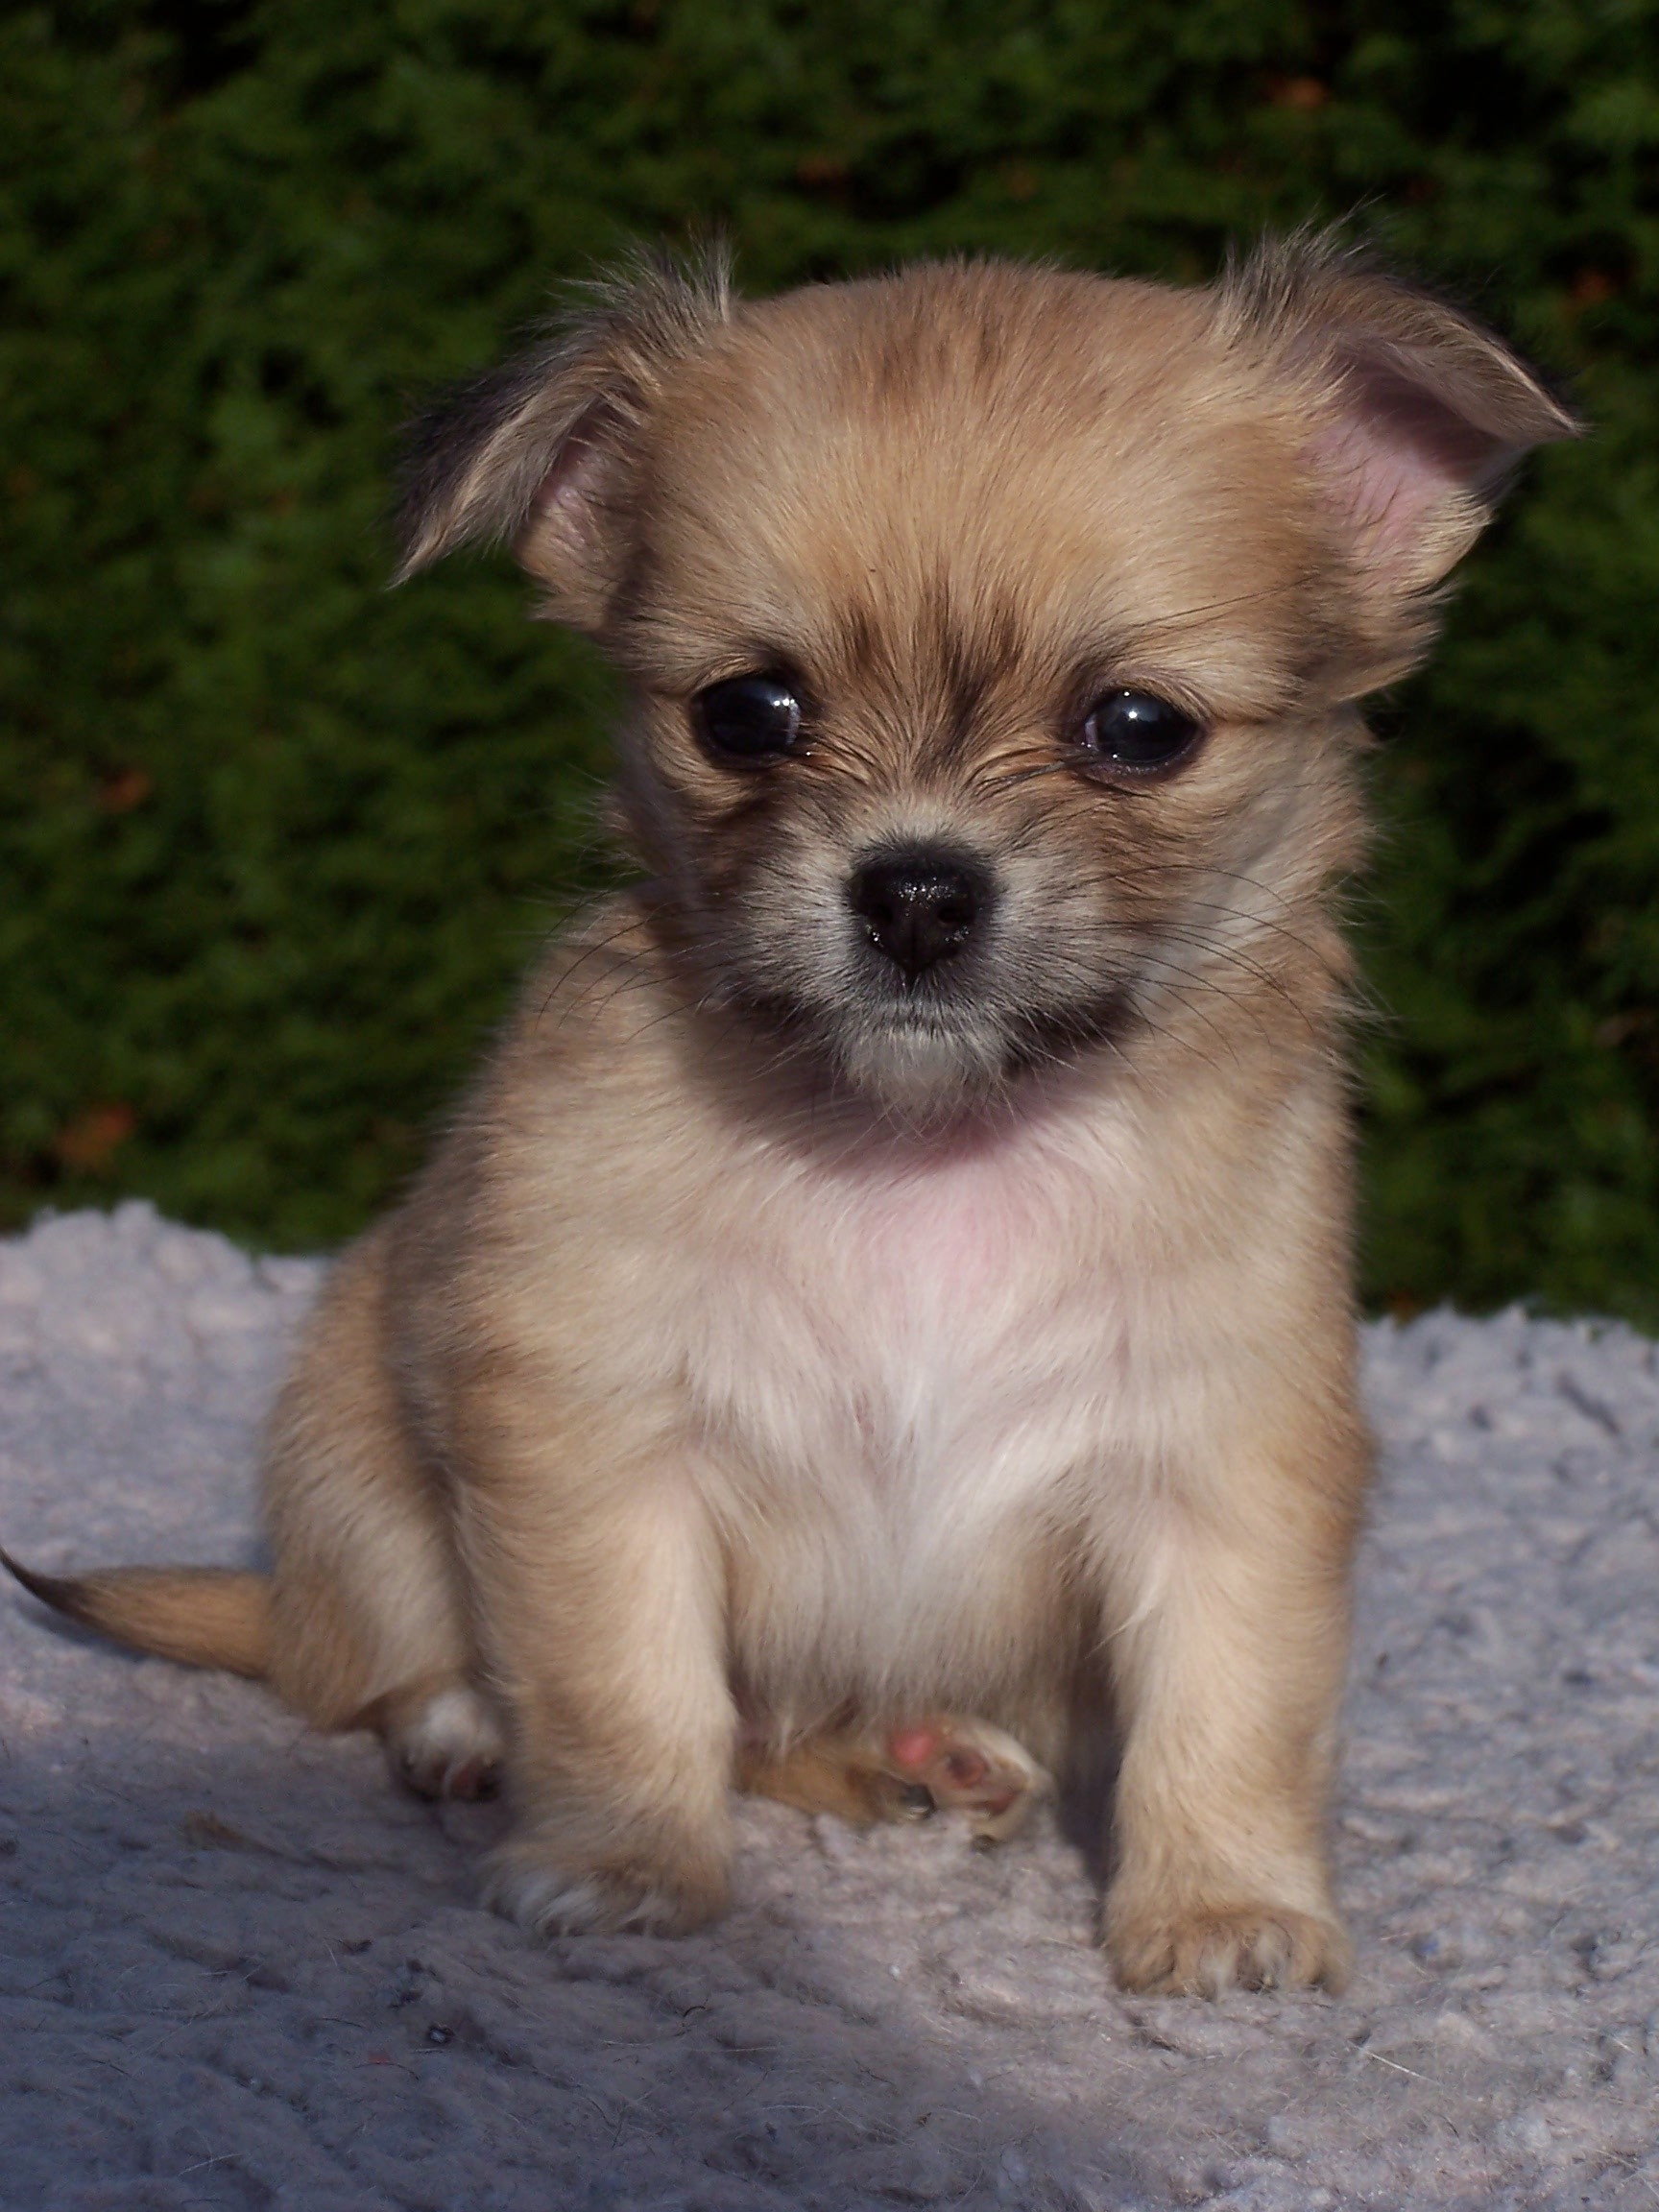
puppy, dog, mammal, dogs, animals, vertebrate, chihuahua, dog breed, puppies, dog like mammal, carnivoran, dog breed group, schnoodle, dog crossbreeds, morkie, norwich terrier, norfolk terrier, german spitz, tibetan spaniel, chinese imperial dog